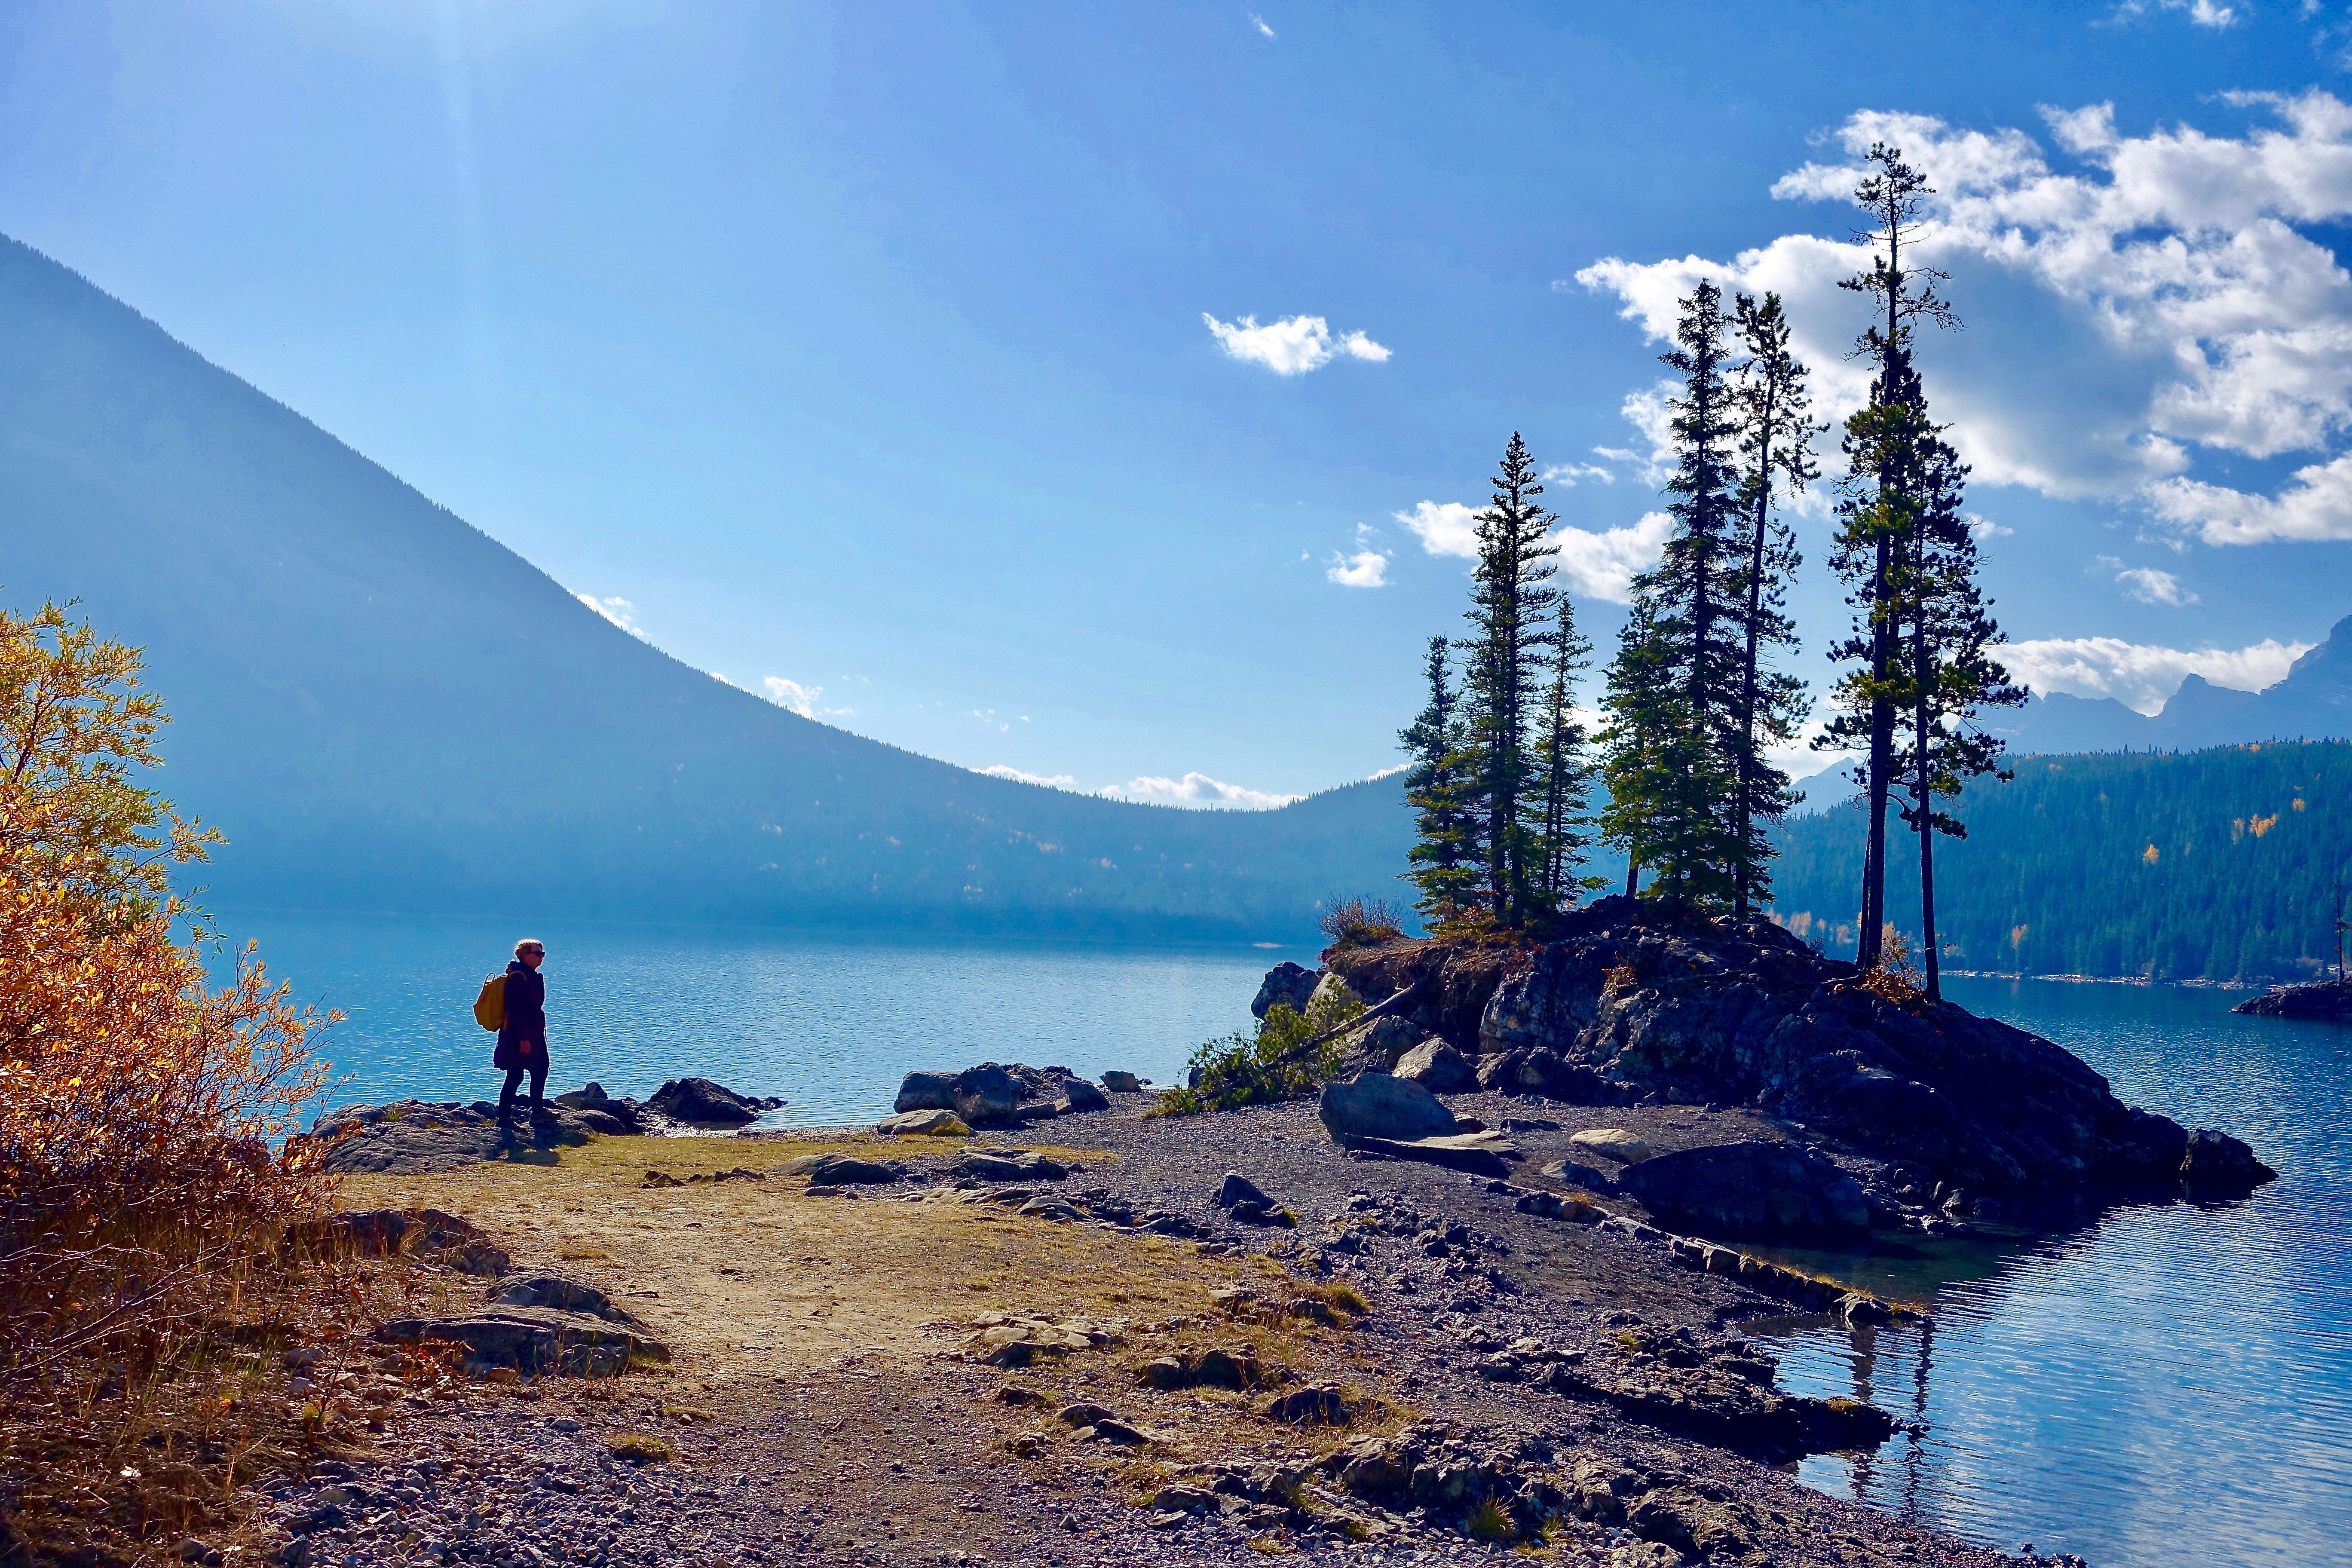
landscape, sea, water, nature, wilderness, mountain, snow, winter, cloud, lake, mountain range, environment, reflection, natural, rocky, summit, clouds, outcrop, landform, pine trees, mountainous landforms